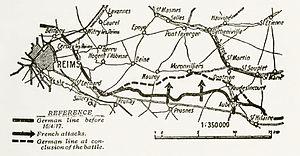
La bataille des monts de Champagne est un épisode de la Première Guerre mondiale qui se déroule du 17 avril au 20 mai 1917, elle est contemporaine de la bataille du Chemin des Dames. Elle est parfois désignée troisième bataille de Champagne.
Moronvilliers est une ancienne commune française de la Marne supprimée en 1950. Symboliquement, son nom a été accolé à celui de la commune voisine de Pontfaverger pour former Pontfaverger-Moronvilliers. Moronvilliers est situé à une vingtaine de kilomètres de Reims. Il a donné son nom à un massif de sept plateaux constituant les Monts de Champagne.